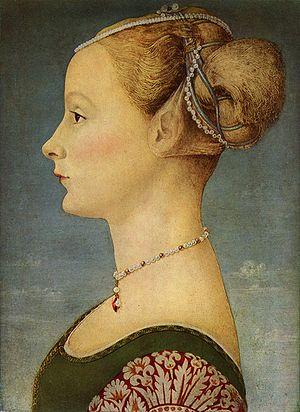
La Renaissance florentine dans les arts figuratifs est la nouvelle manière d'aborder les arts et la culture à Florence pendant la période allant approximativement du début du XVᵉ à la fin du XVIᵉ siècle. Ce nouveau langage figuratif est lié à une nouvelle façon de penser l'homme et le monde qui l'entoure à partir de la culture locale et de l'humanisme déjà mis en évidence au XIVᵉ siècle, entre autres par Pétrarque et Coluccio Salutati. Les nouveautés proposées dans les arts figuratifs au tout début du XVᵉ siècle par Filippo Brunelleschi, Donatello et Masaccio n'ont pas été immédiatement acceptées par la communauté et sont restées pendant une vingtaine d'années incomprises et minoritaires par rapport au gothique international.
Le musée Poldi Pezzoli est une casa museo située au 12 via Manzoni, au centre de la ville de Milan, près du Teatro alla Scala, inauguré officiellement le 25 avril 1881. Il fait partie du circuit Case Museo di Milano au centre de la ville de Milan.
Le Portrait de jeune femme est une peinture de Sandro Botticelli, une tempera sur bois datant de 1485 environ, conservée à la Galerie Palatine, dans le palais Pitti à Florence.
Le Portrait de jeune femme est une peinture de Sandro Botticelli, une tempera sur bois datant de 1480-1485 environ, conservée au Städel à Francfort-sur-le-Main.